Princess Sophie of Saxe-Weimar-Eisenach (1888–1913)

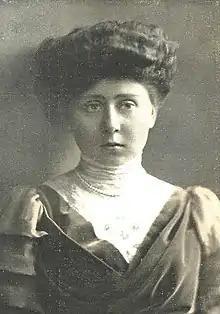

Princess Sophie of Saxe-Weimar-Eisenach (25 July 1888 – 18 September 1913) was a great-granddaughter of Prince Bernhard of Saxe-Weimar-Eisenach, who was a younger brother of Charles Frederick, Grand Duke of Saxe-Weimar-Eisenach.